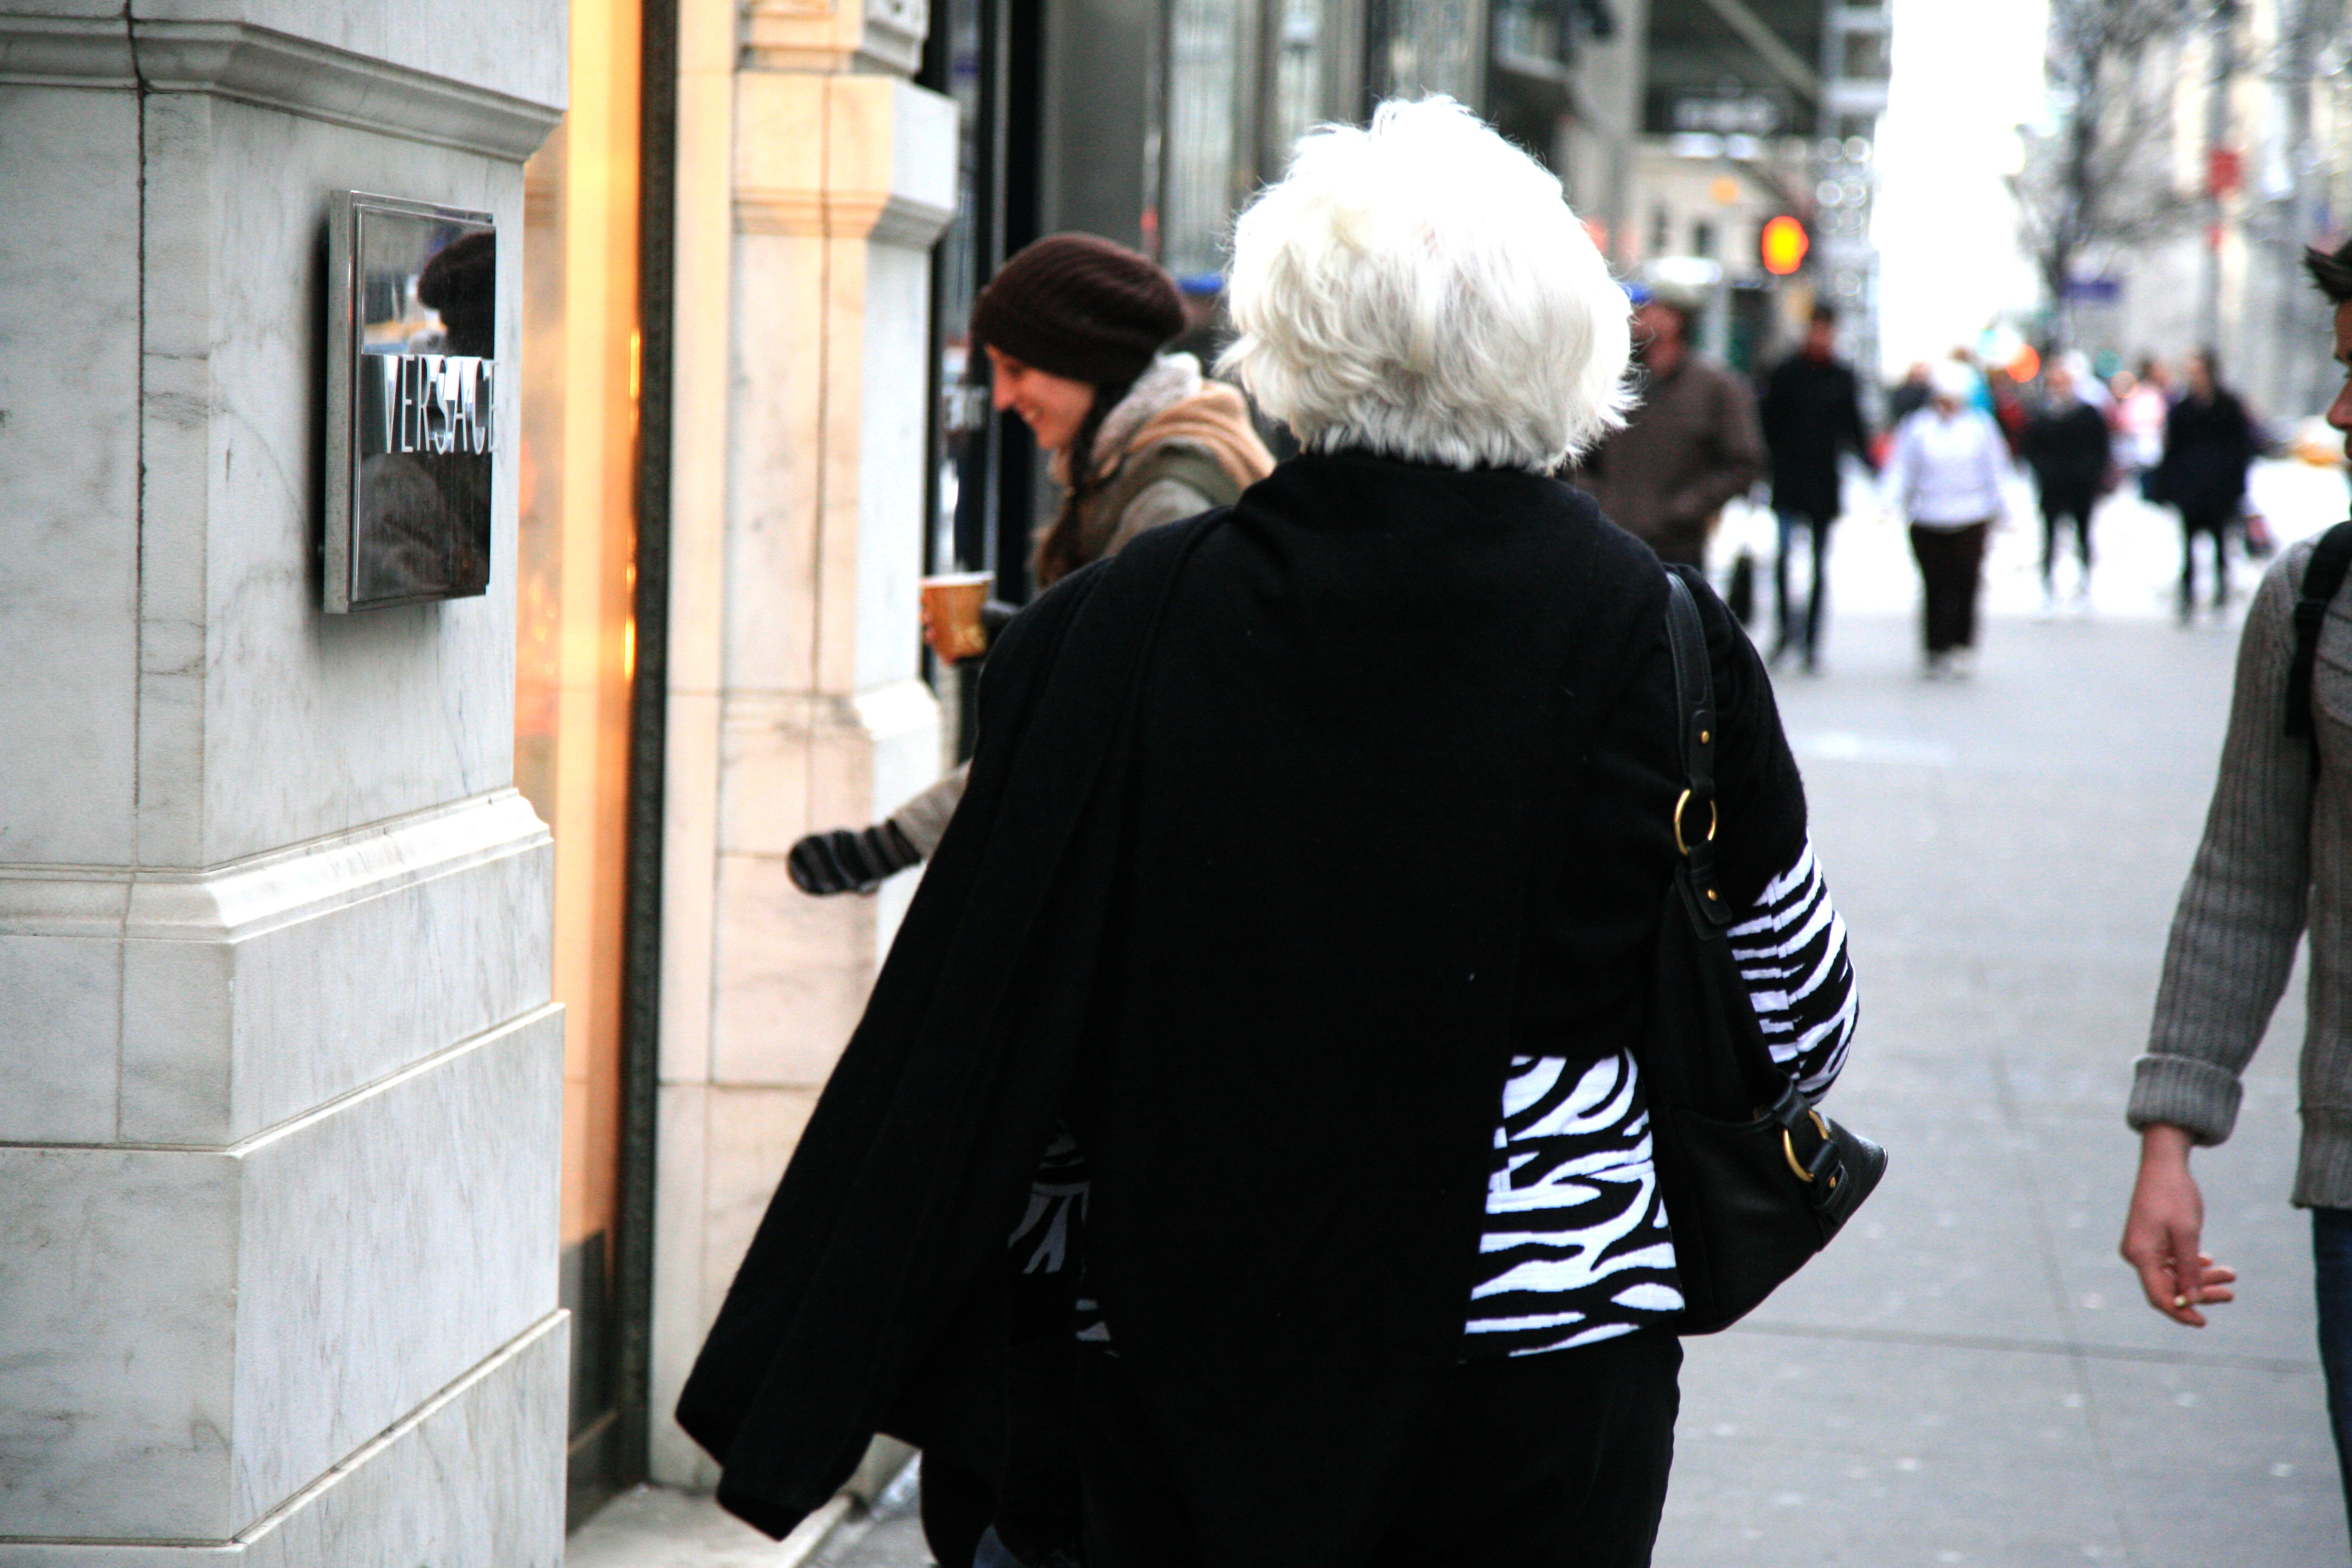
pedestrian, winter, road, street, manhattan, spring, nyc, fashion, clothing, black, newyork, infrastructure, newyorkcity, ny, 5d, canon5d, midtown, ef24105mmf4lisusm, newyorker, midtowneast